It Is 'He' (Jai Sri Krishna)

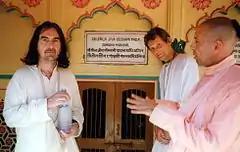
Harrison ("left"), with his Hare Krishna friends Shyamasundar Das and Mukunda Goswami, in Vrindavan in 1996

First published in August 1980, "I, Me, Mine" contains two pages of description from Harrison on Vrindavan and the story behind "It Is 'He' (Jai Sri Krishna)". This coverage contrasts with little discussion of his years as a member of the Beatles, and typically brief commentary on each of his songs. In the book, Harrison dedicates "It Is 'He'" to Sripad Maharaj, whom he describes as "a wonderful, humble, Holy man".